Question: Please indicate a possible affordance area of baseball bat that can be used for holding
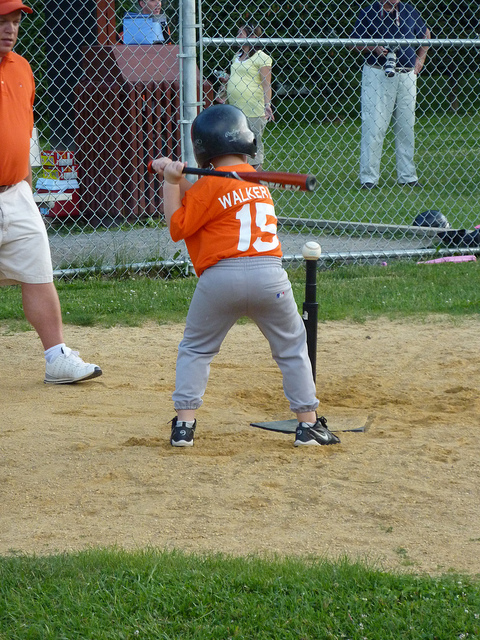
Answer: [145.567, 158.465, 224.634, 175.274]